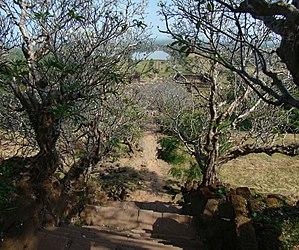
Le Vat Phou surplombe une colline des monts Pasak, située dans la province de Champassak, à l’extrême sud du Laos. Le point culminant de la chaîne de montagne, le Phou Kao, a une forme particulière, identifiée dans l’antiquité à un lingam, symbole phallique de Shiva, d’où son nom ancien de Lingaparvata, et sa réputation de montagne sacrée. Une source présente sur le site a vraisemblablement incité les anciens rois de la région à installer là un sanctuaire shivaïte.